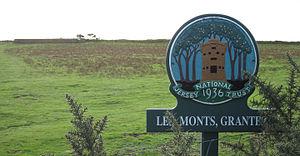
Saint-Ouen est l'une des douze paroisses de Jersey dans les îles de la Manche. Située au nord-ouest de l'île, saint-Ouen est la plus grande paroisse par la superficie, couvrant 8 341 vergées.